Unfollow the Rules

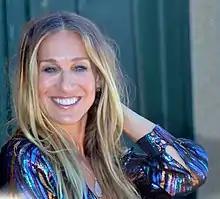
Sarah Jessica Parker (pictured in 2018) sings Wainwright's song "Unfollow the Rules", which was written for the 2018 film "Here and Now".

In mid 2018, newspapers reviewing Wainwright's concerts said he performed a song about his husband Jörn Weisbrodt from his upcoming album called "Peaceful Afternoon". Keith Bruce of "The Herald" called "Peaceful Afternoon" "a lovely, honest, heartfelt" song and wrote, "in style and structure it could as easily have been written by his father Loudon Wainwright III". Wainwright also performed the song at the 42nd Annual Ann Arbor Folk Festival in January 2019.